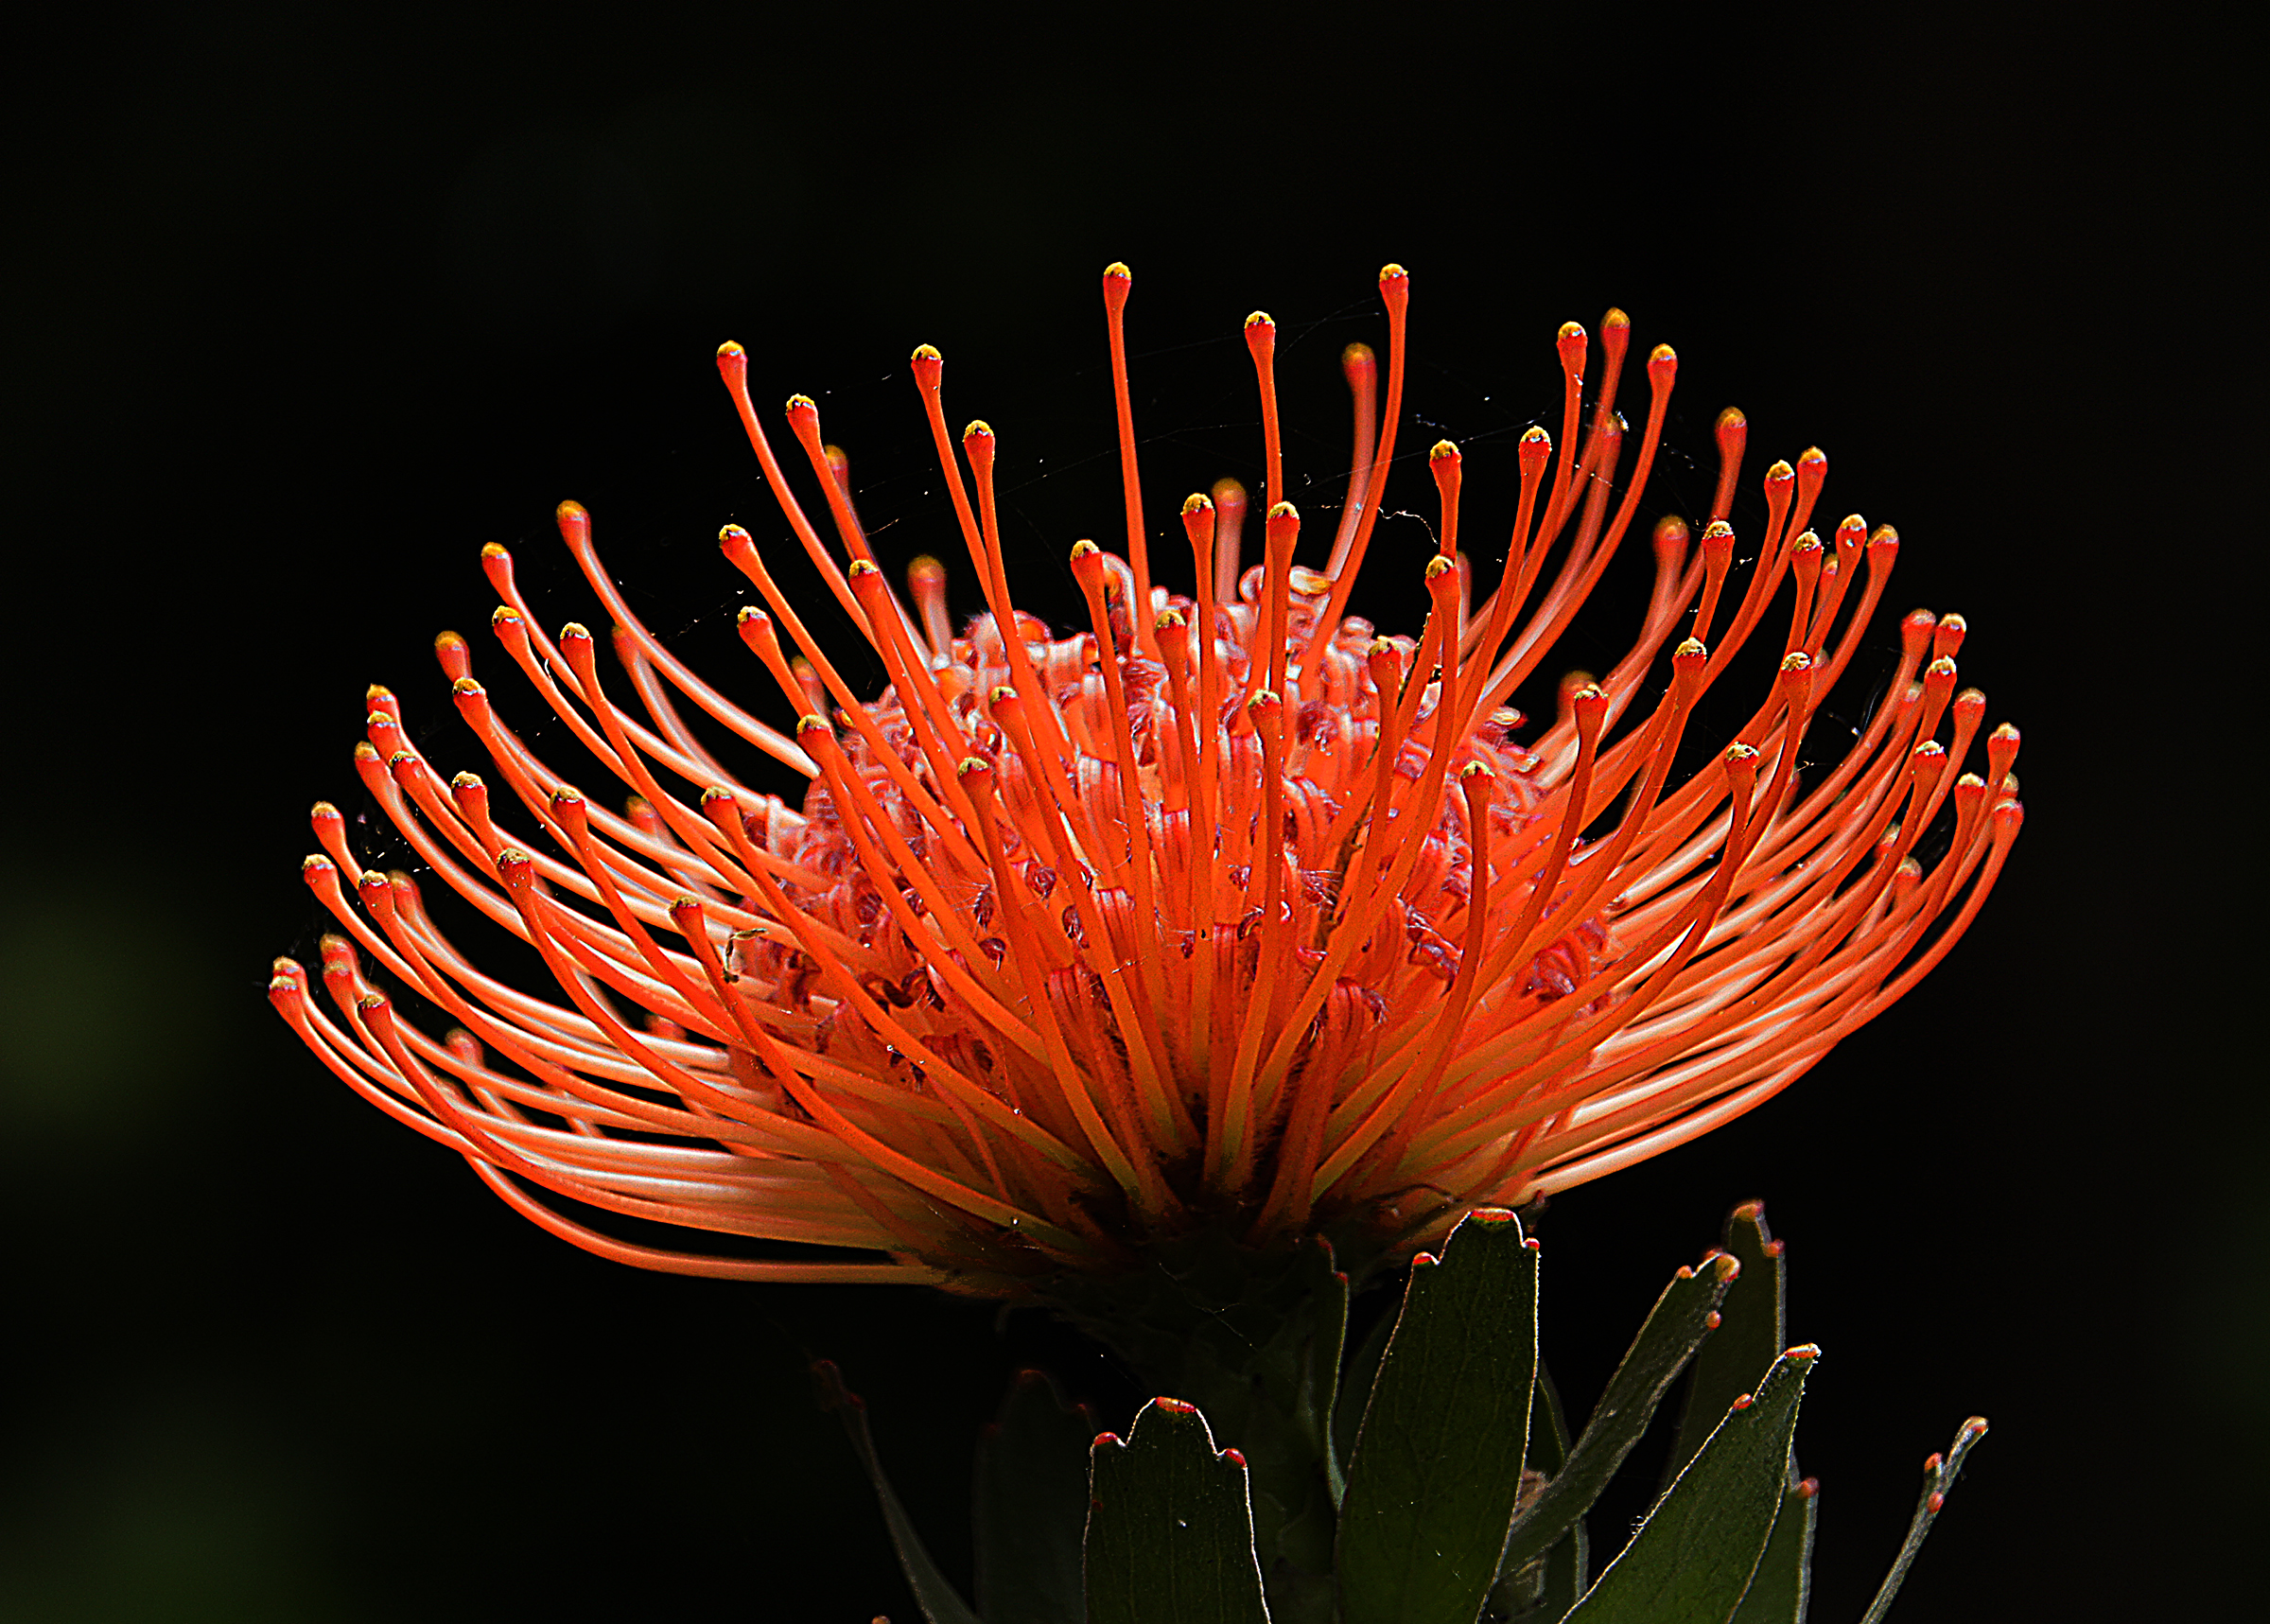
nature, plant, photography, leaf, flower, petal, red, botany, flora, close up, waratah, macro photography, flowering plant, daisy family, plant stem, land plant, publicdomaindedicationcc0